2019 Scottish Open (snooker)

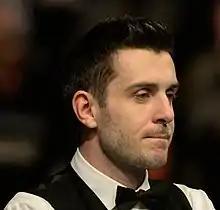
Mark Selby won the event, defeating Jack Lisowski in the final 9–6

The semi-finals were held on 14 December as the best of 11 frames. Selby defeated Gilbert by six frames to one, with breaks of 76, 84, 132 and 69. Allen and Lisowski in the second semi-final were tied at 2–2, before Allen won frame five with a break of 79. Lisowski won the next three frames, including a 74 in frame 8 which was described by Eurosport pundit Neal Foulds as "good a break as we have seen all year". Allen, however won the next two frames to force a deciding frame, which was won by Lisowski, with a 95 break.